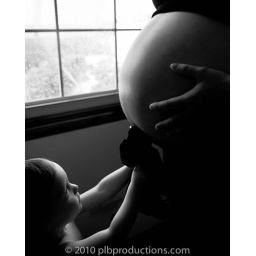
Love using window light for this type of shot, it seems to work OK. Best light box in the world!